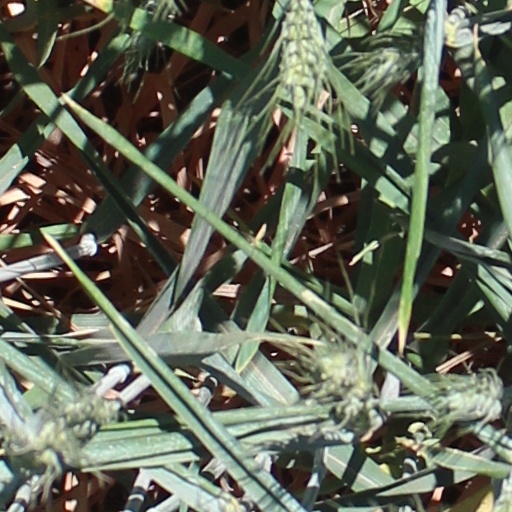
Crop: wheat